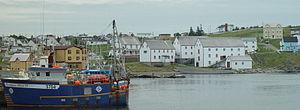
Voici la liste des lieux historiques nationaux du Canada situé à Terre-Neuve-et-Labrador. En mars 2011, on compte 44 lieux historiques nationaux à Terre-Neuve-et-Labrador, dont neuf sont administrés par Parcs Canada. De ce nombre, il faut rajouté aussi deux sites qui ont perdu leur désignations.
Terre-Neuve est une grande île située au large de la côte atlantique de l'Amérique du Nord. Elle fait partie du territoire de la province canadienne de Terre-Neuve-et-Labrador ; la capitale de la province, Saint-Jean, se trouve sur l'extrémité est de l'île, le point le plus oriental de l'Amérique du Nord. Ce territoire est devenu une province canadienne en 1949.